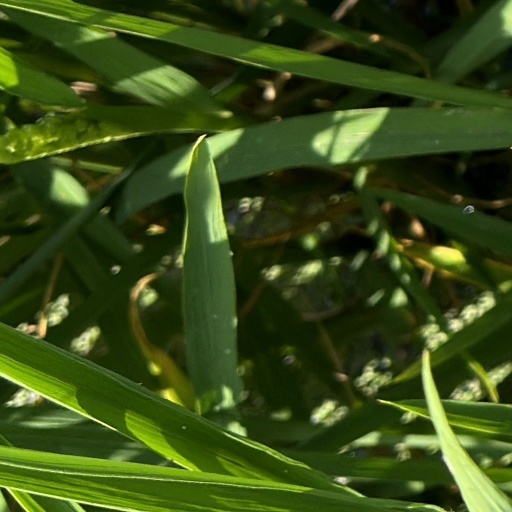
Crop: rice